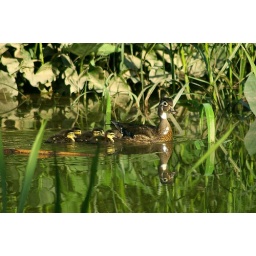
A female wood duck (&lt;i&gt;Aix sponsa&lt;/i&gt;) with brood in tow. Theodore Roosevelt Island, Washington, DC